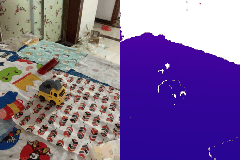
Label: truck